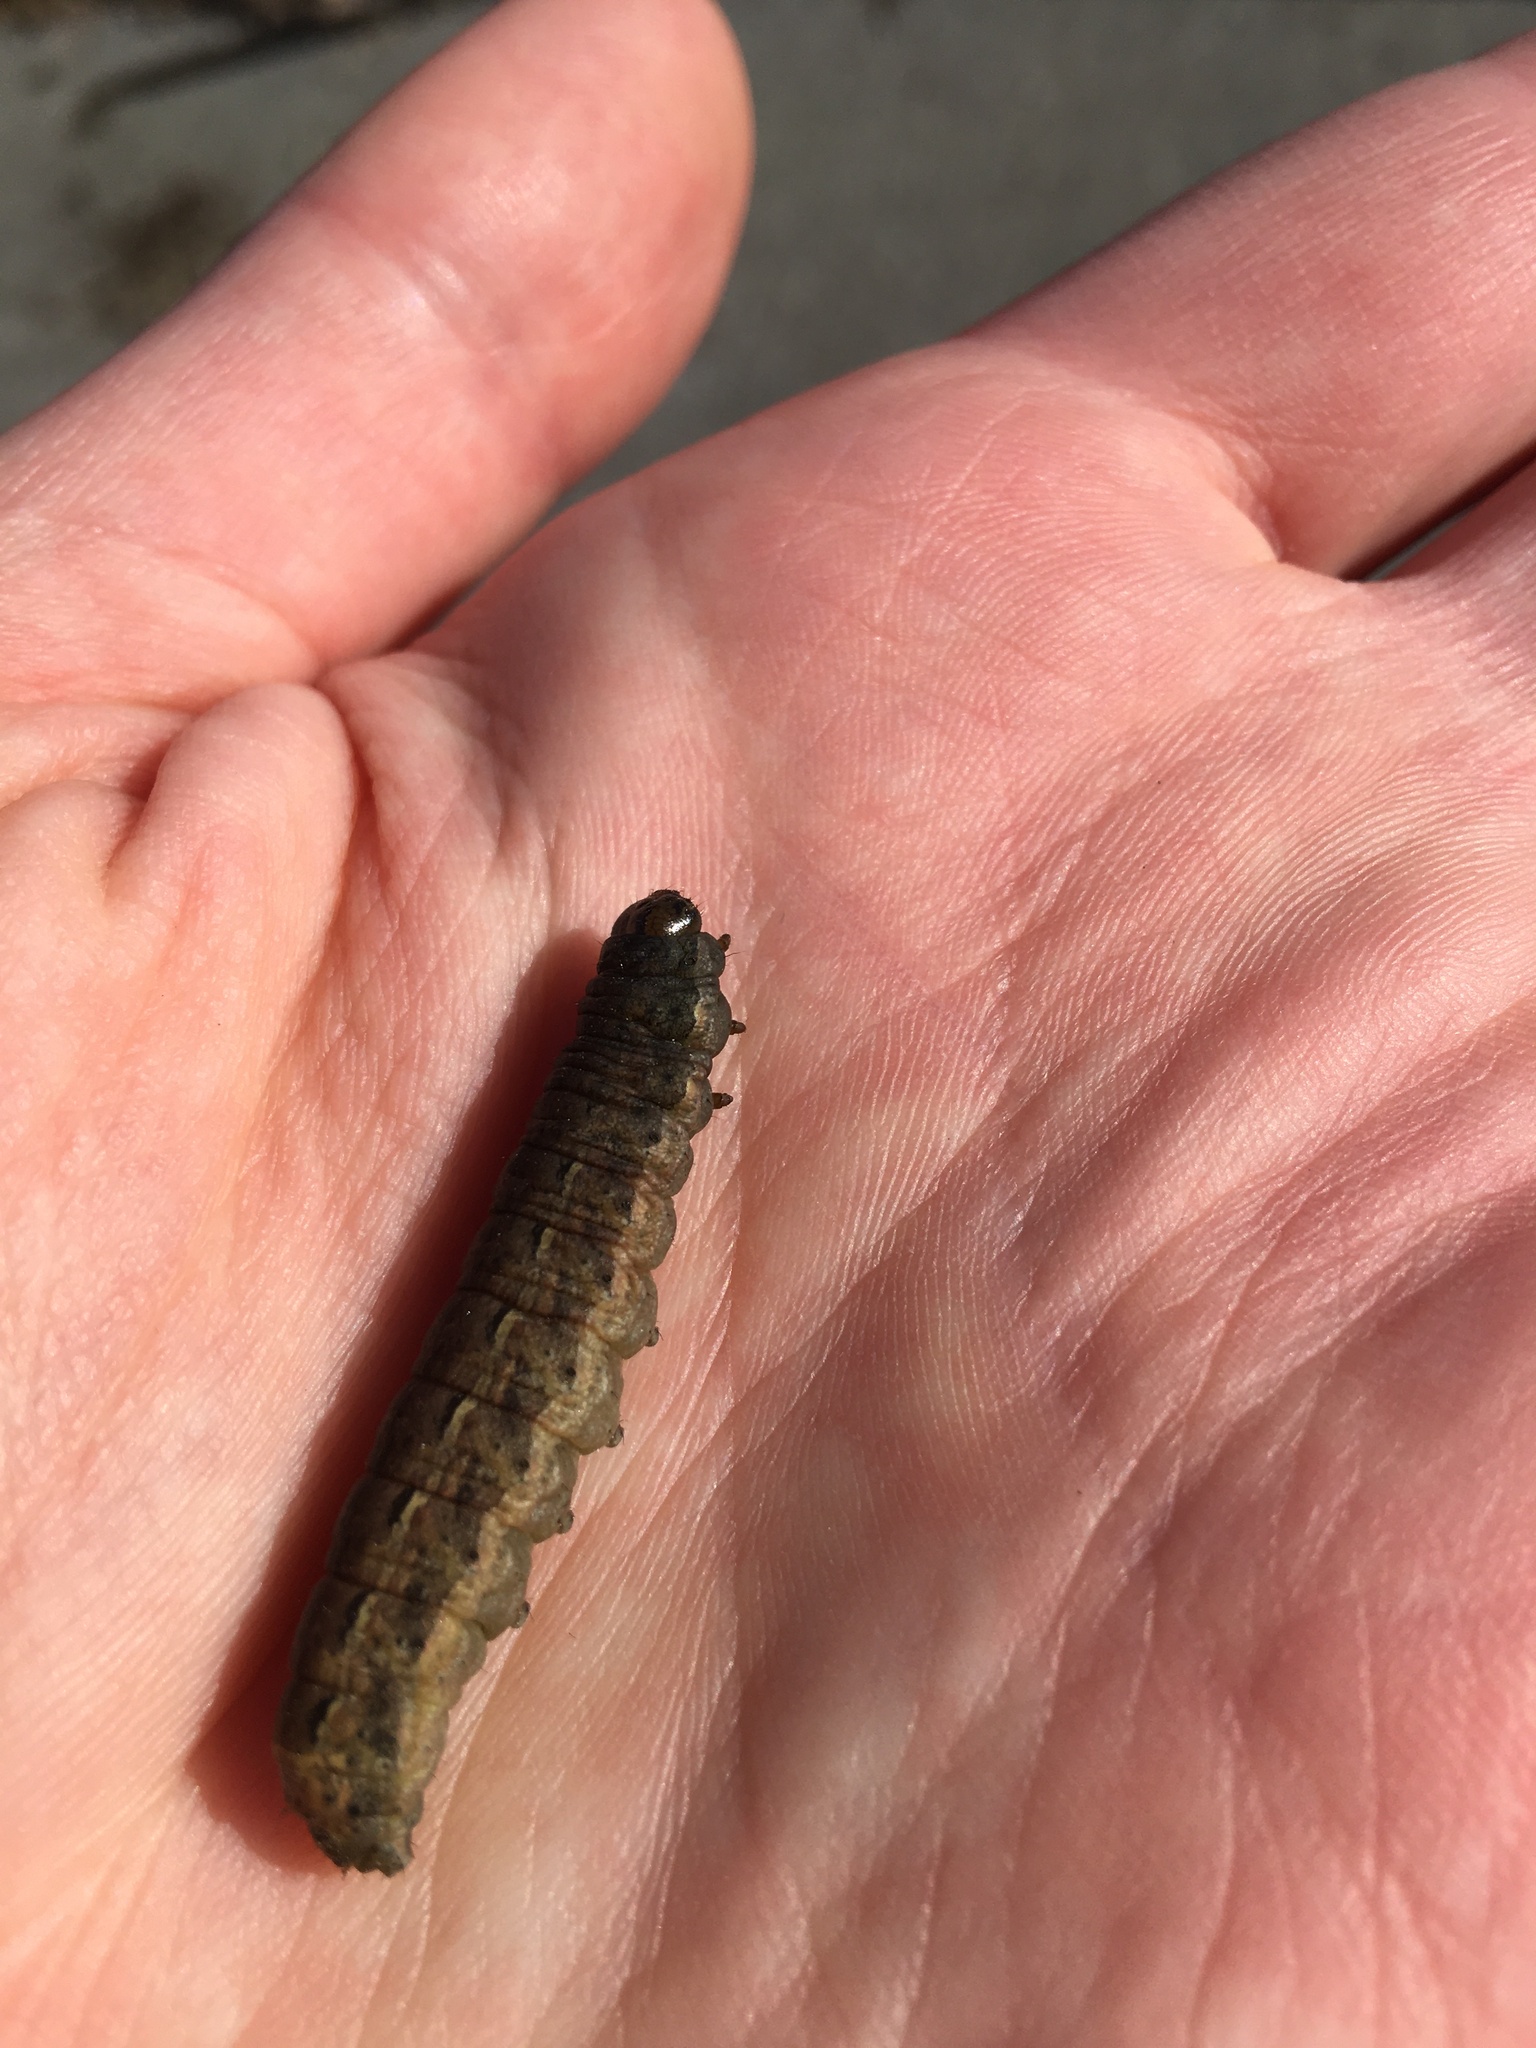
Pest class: cutworms